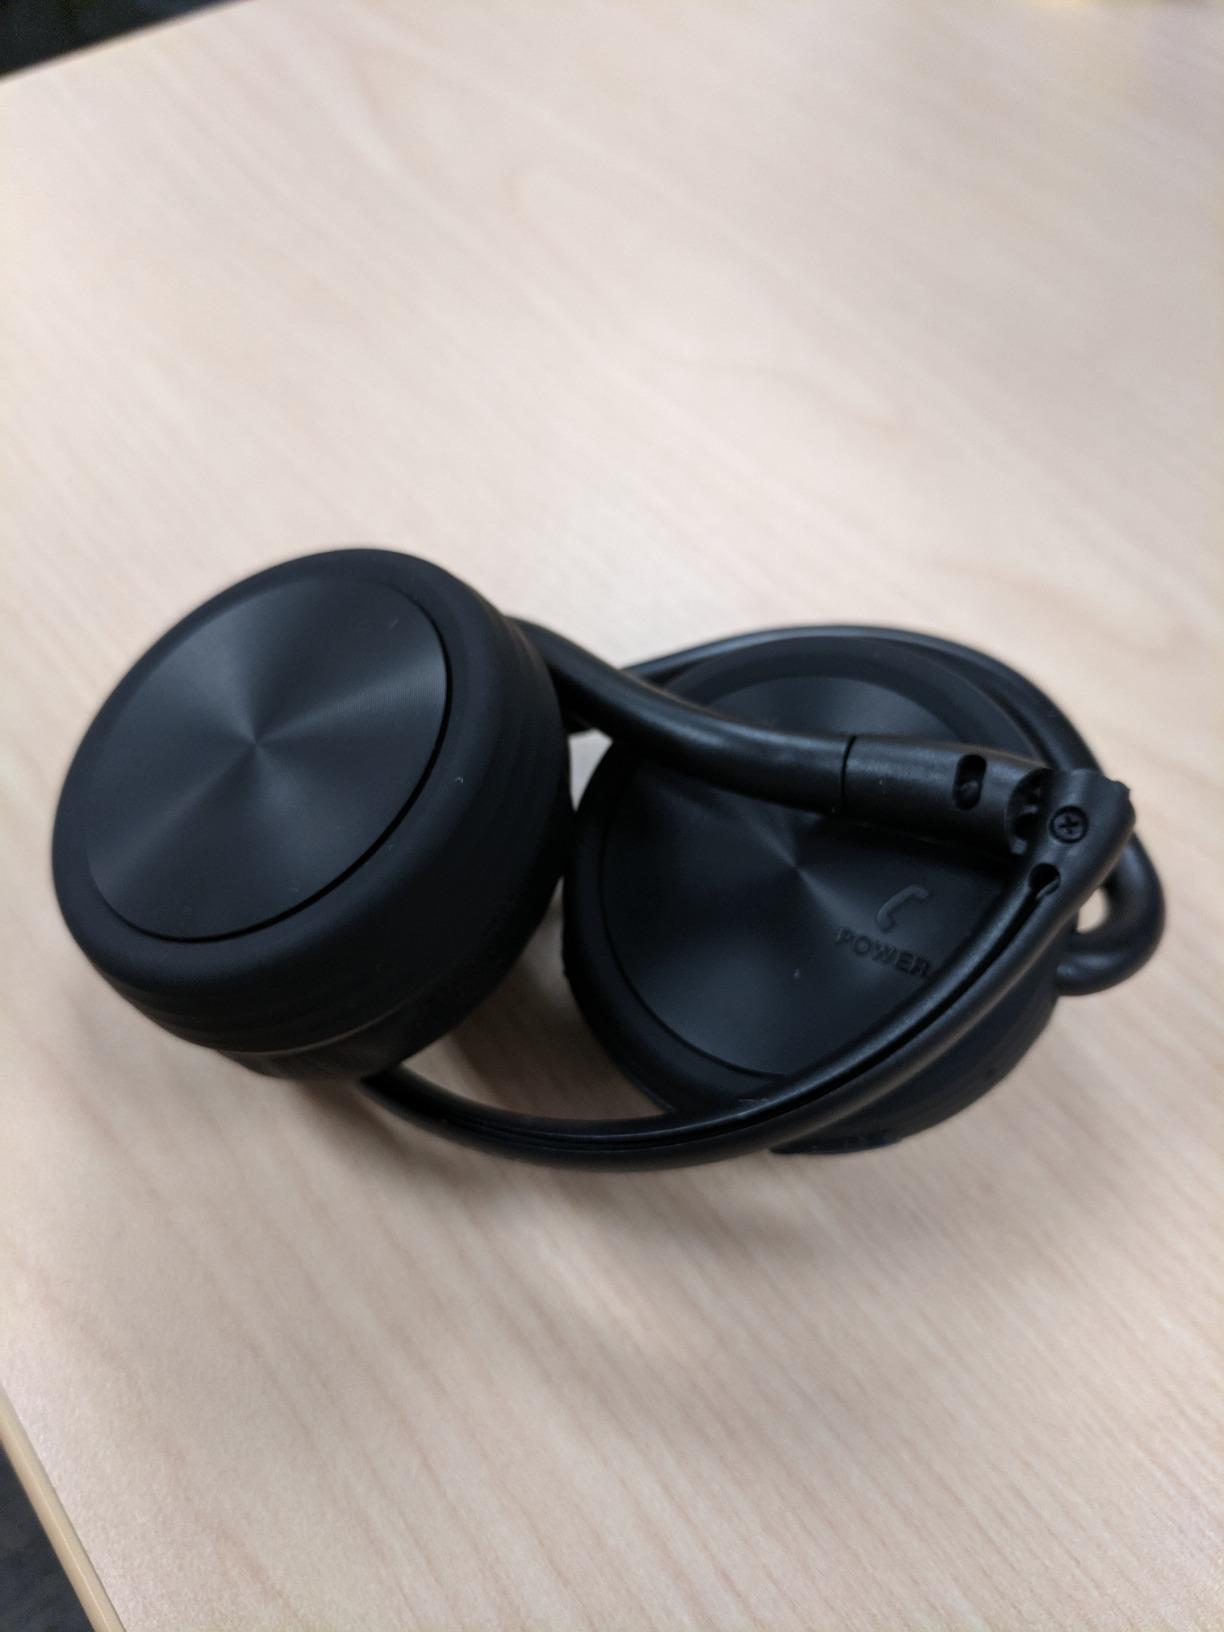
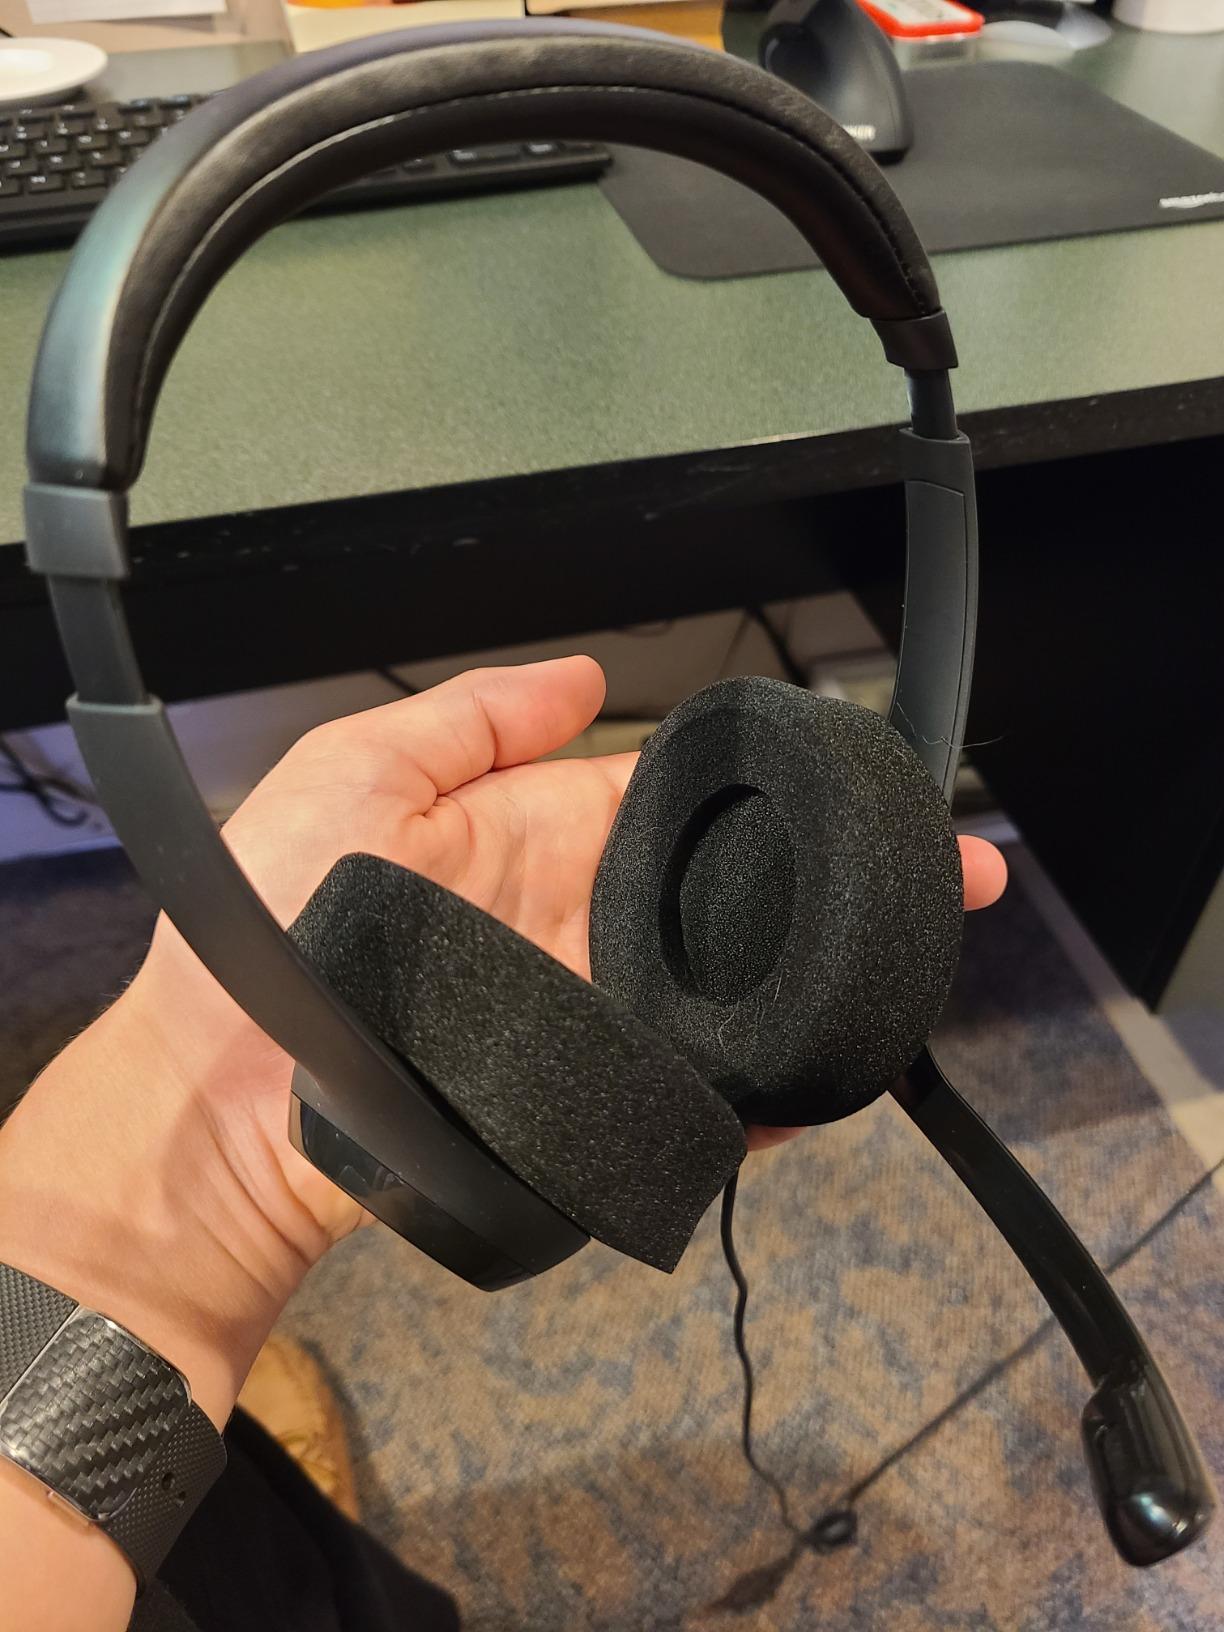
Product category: headphones
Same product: no